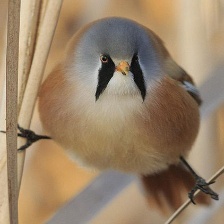
Species: BEARDED REEDLING
Scientific name: PANURUS BIARMICUS